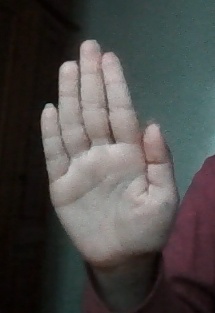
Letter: seen